Sergei Godunov

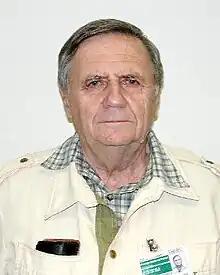
Godunov in 2002

Sergei Konstantinovich Godunov (17 July 1929 – 15 July 2023) was a Soviet and Russian professor at the Sobolev Institute of Mathematics of the Russian Academy of Sciences in Novosibirsk, Russia.